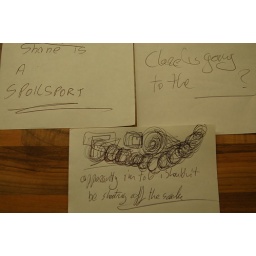
These messages were found in our note book in the house post party! Someone entertained themselves!